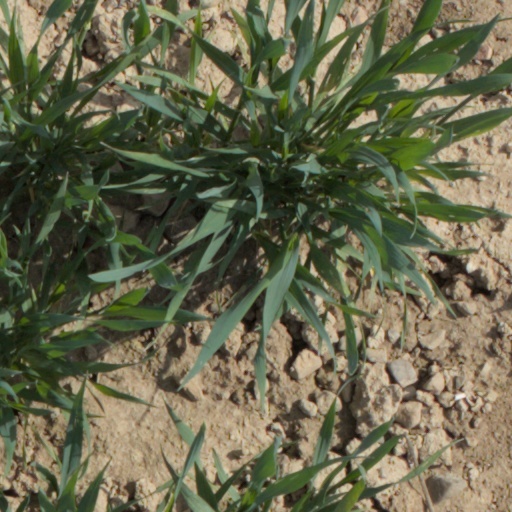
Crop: wheat